Longinus (film)

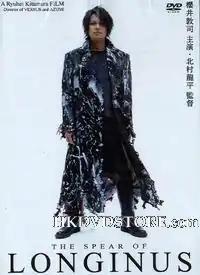
DVD cover

Longinus is a 2004 Japanese action horror featurette directed by Ryuhei Kitamura.